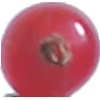
Label: redcurrant